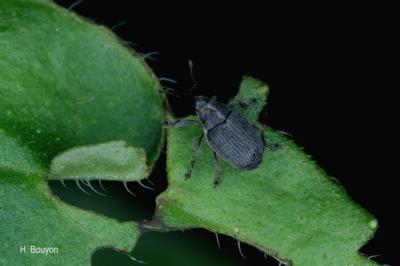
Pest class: Cabbage_seedpod_weevil